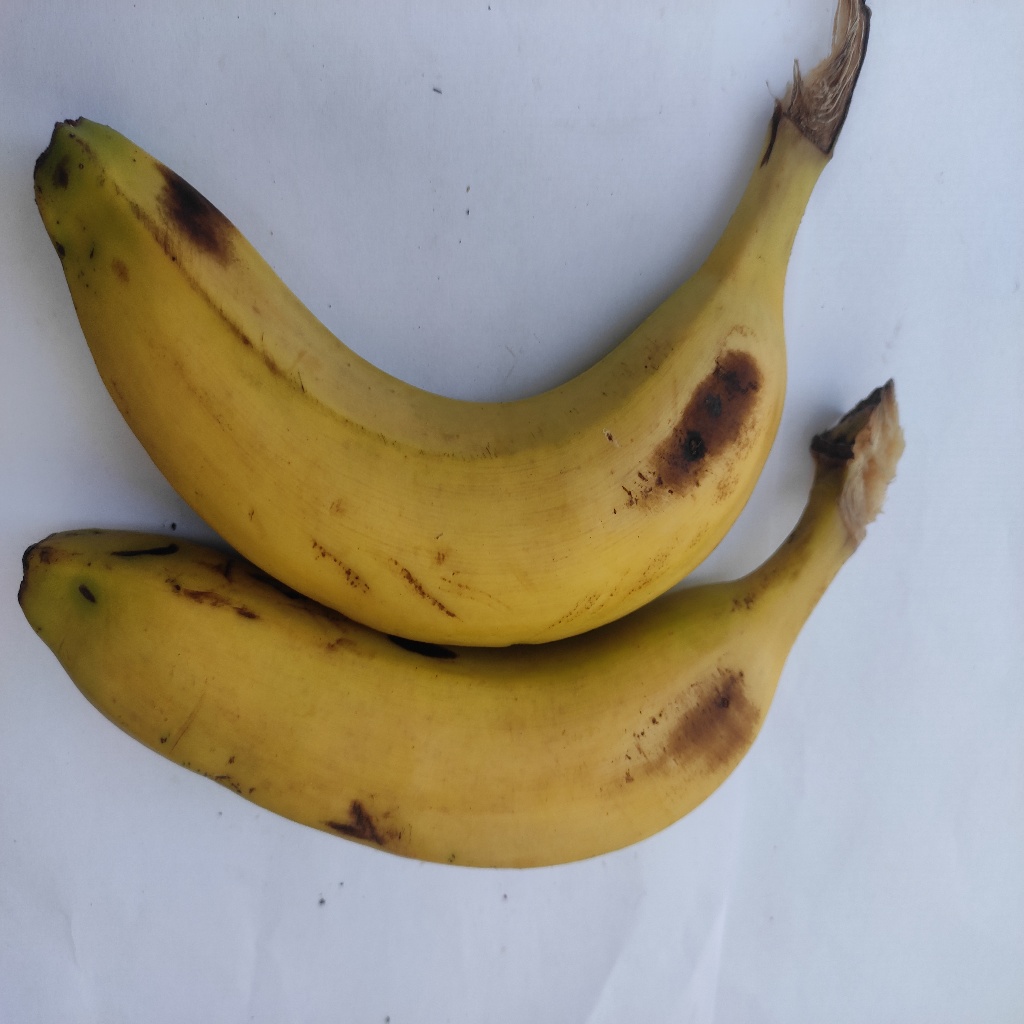
Crop: banana
Quality class: Class_A